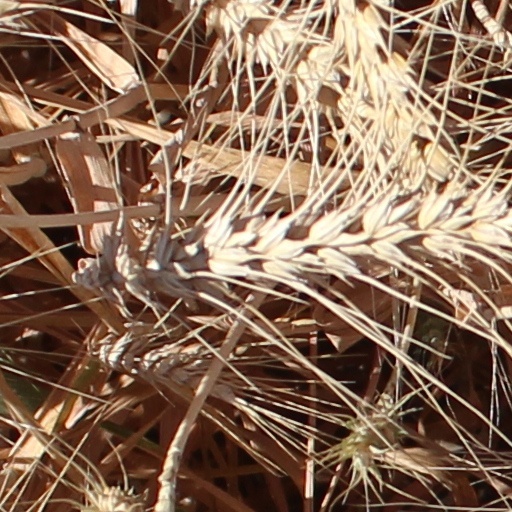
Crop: wheat